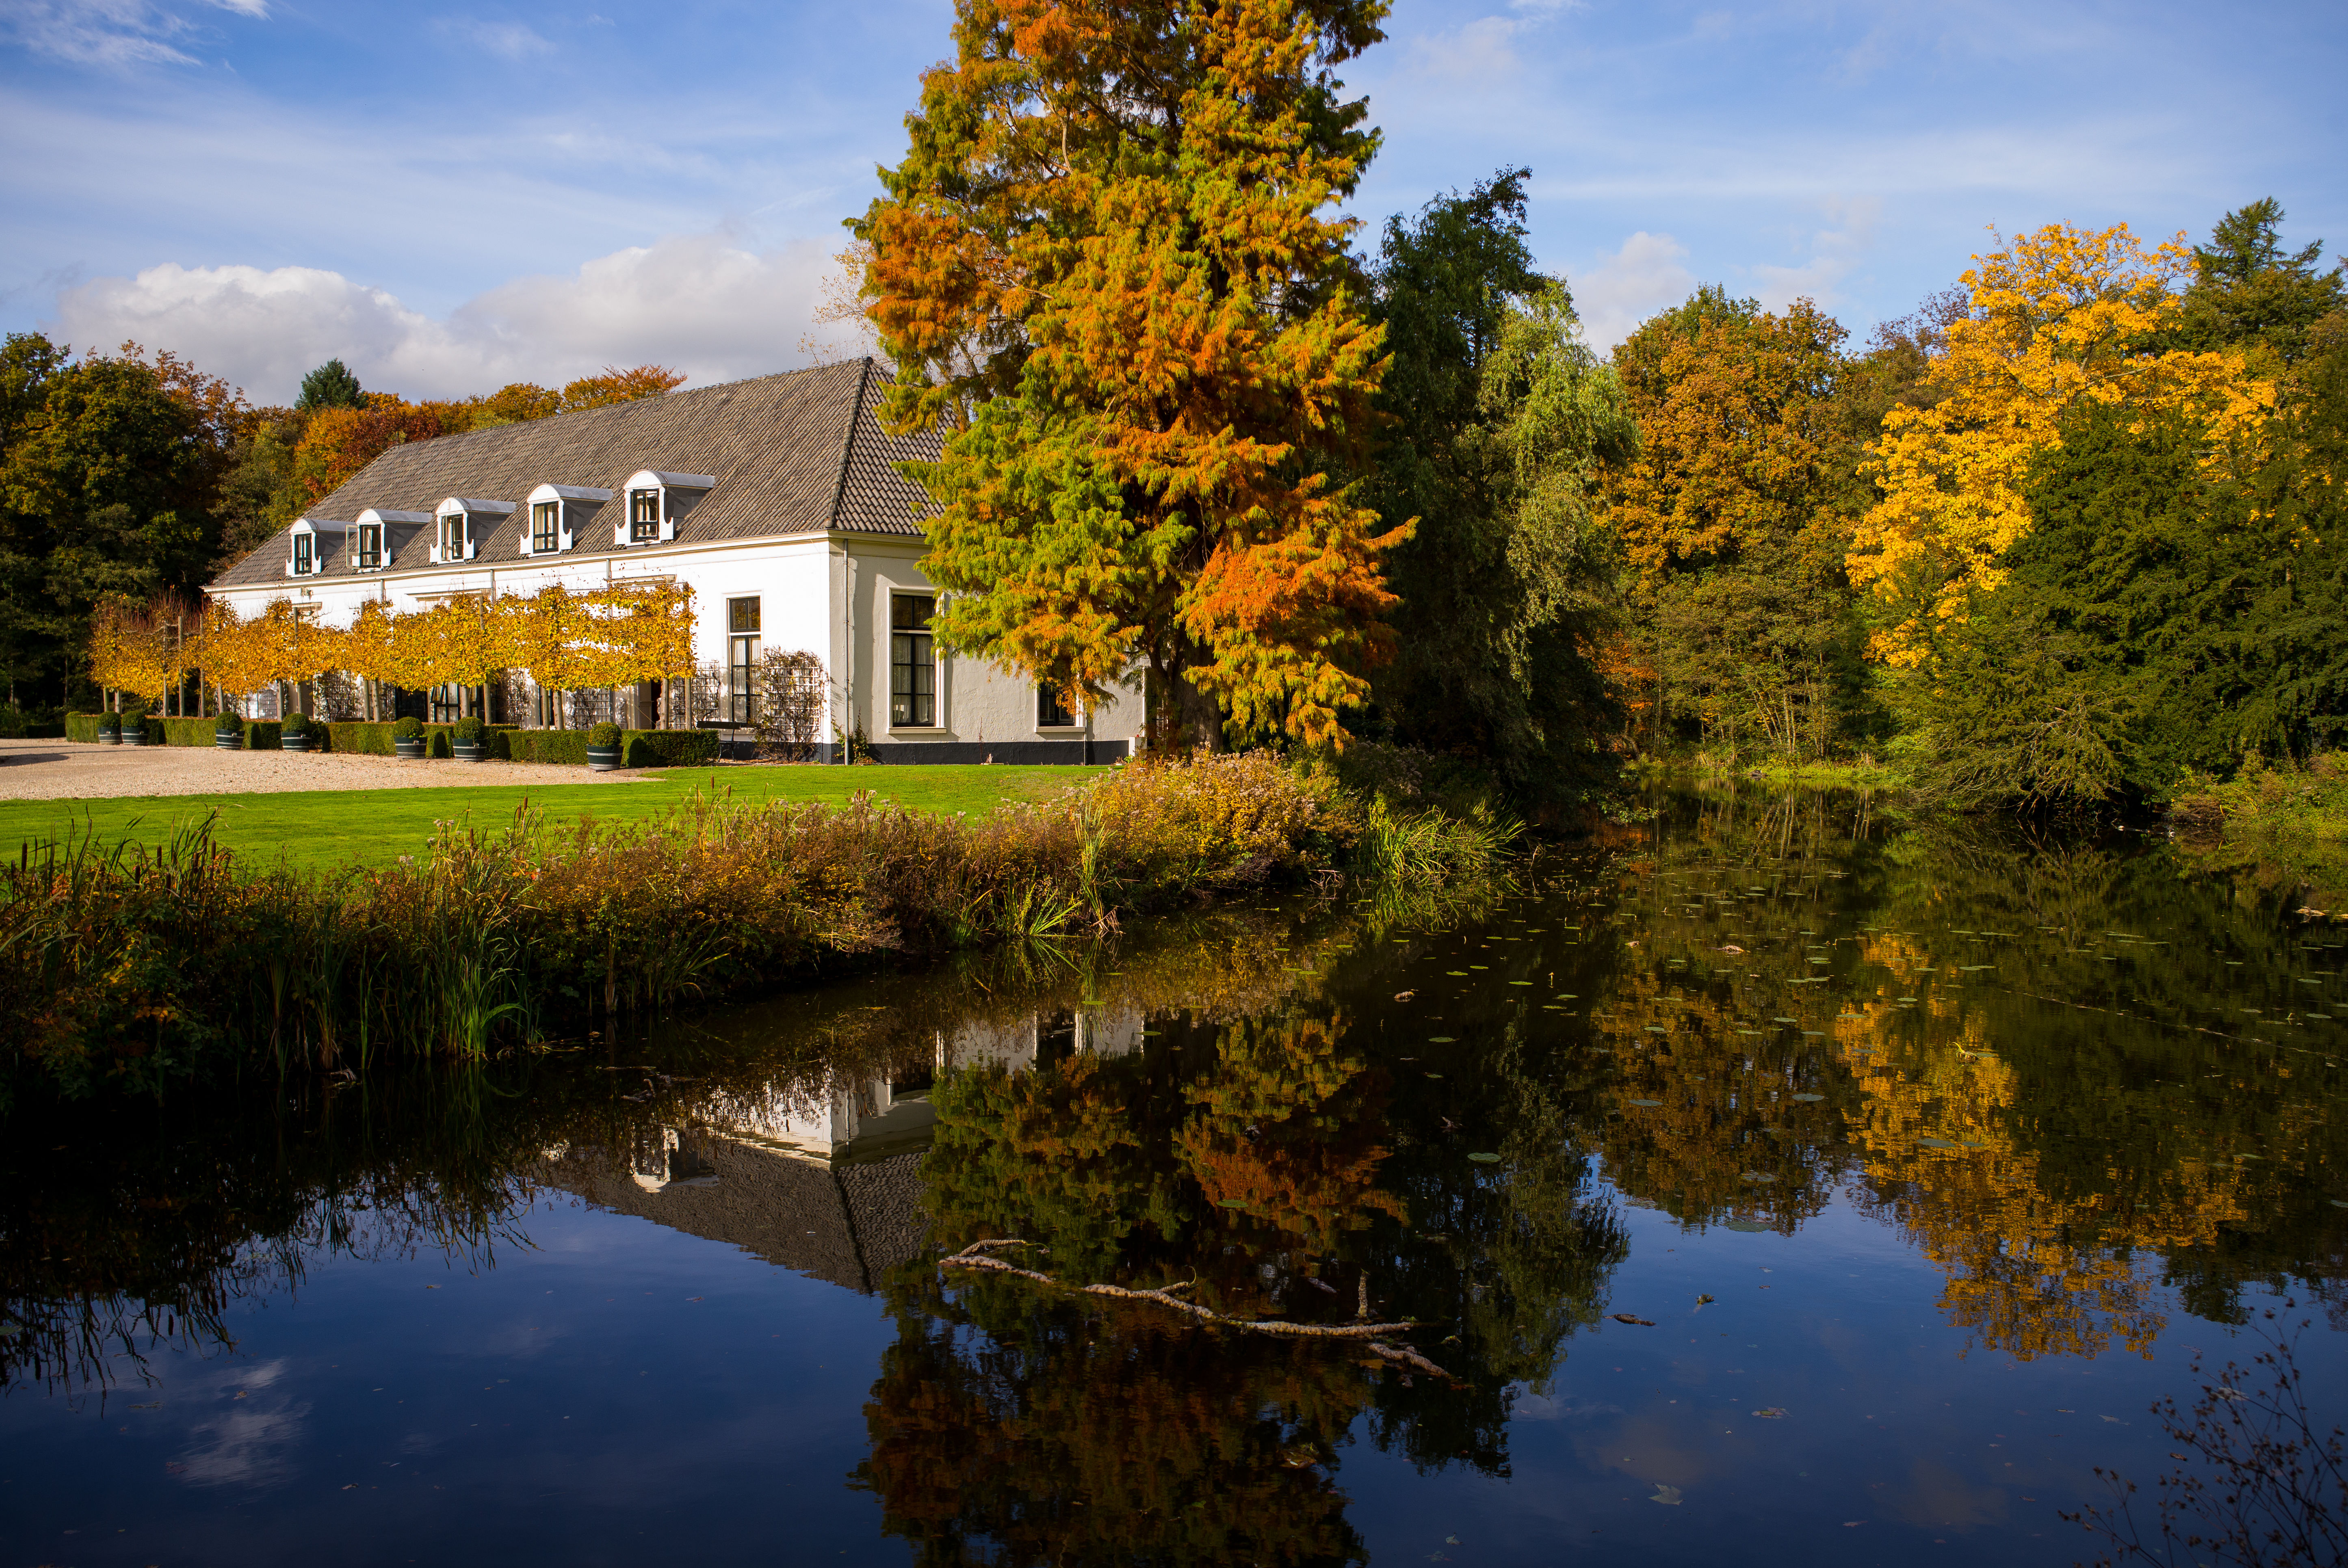
landscape, tree, water, nature, plant, sunlight, morning, leaf, fall, flower, lake, river, canal, pond, foliage, europe, evening, reflection, autumn, castle, club, season, waterway, golf, sunny, holland, netherlands, cool image, m, hotel, dutch, 28, woodland, i, leica, 240, summicron, kasteel, chateaux, brummen, relais, engelenburg, moat, rural area, woody plant